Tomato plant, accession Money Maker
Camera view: vertical (180 deg); turntable rotation: 120 degrees
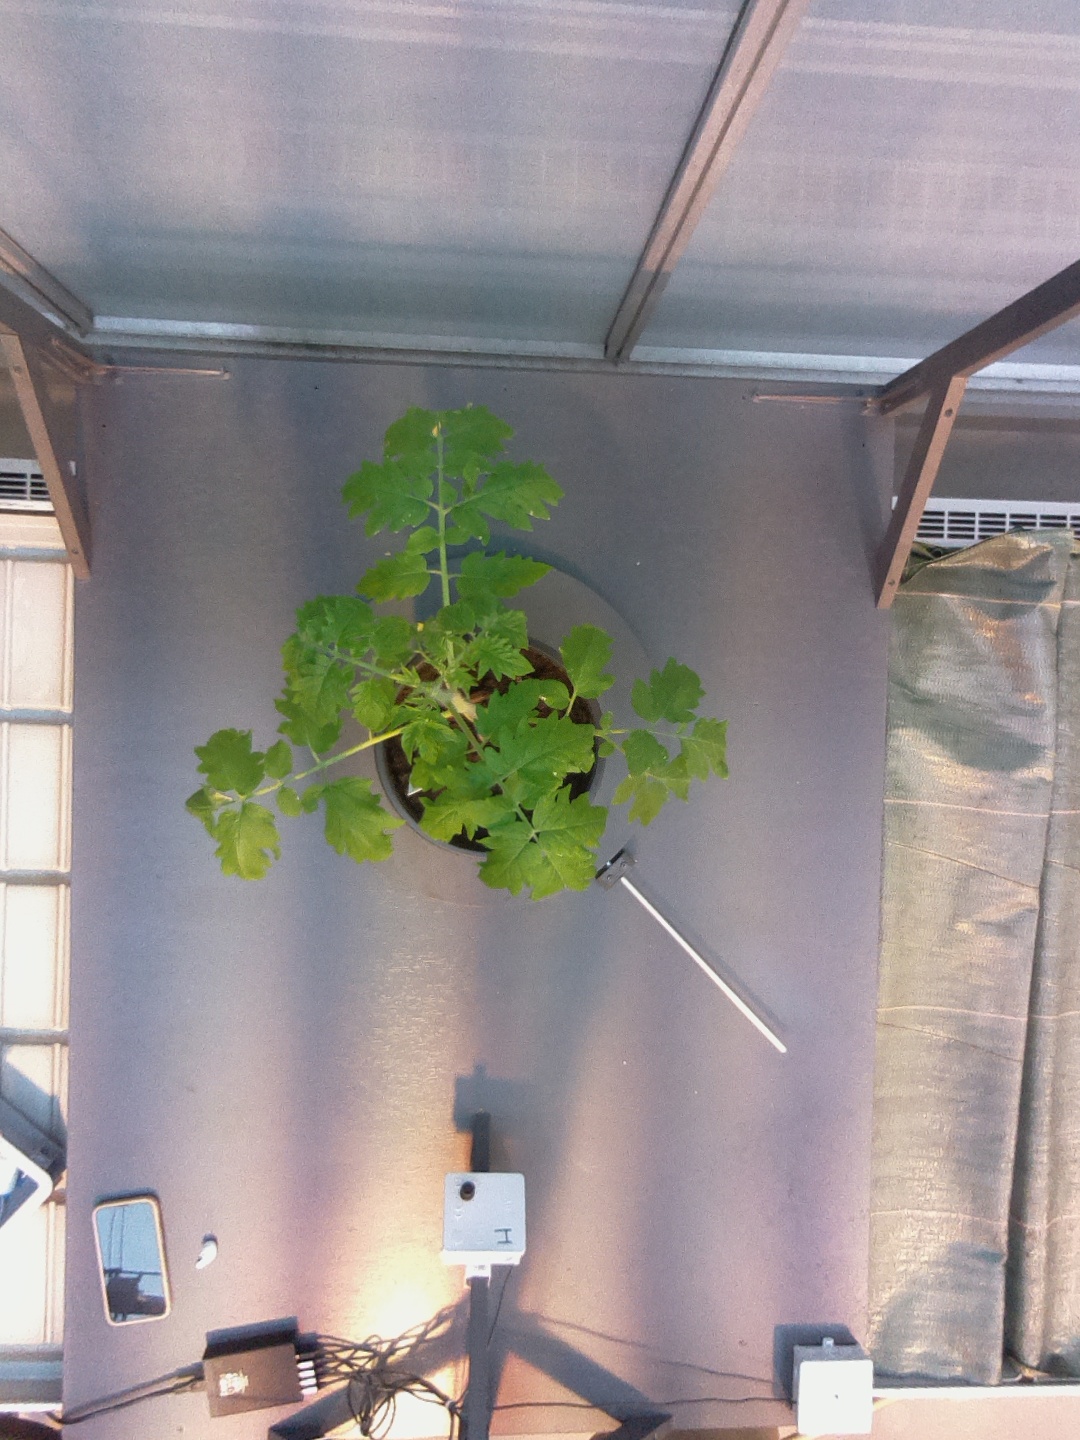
BBCH growth stage 14: 8 of true leaves visible